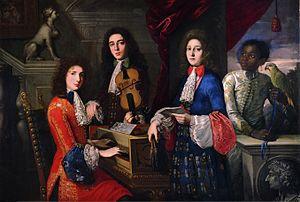
Les Sonates du Rosaire, également connues sous le titre de Sonates du Mystère, constituent un cycle de quinze sonates pour violon avec basse continue et une passacaille pour violon seul, œuvre majeure du compositeur Heinrich Ignaz Franz Biber composée vers 1678. Le cycle porte les numéros C 90 à 105 dans le catalogue de ses œuvres.